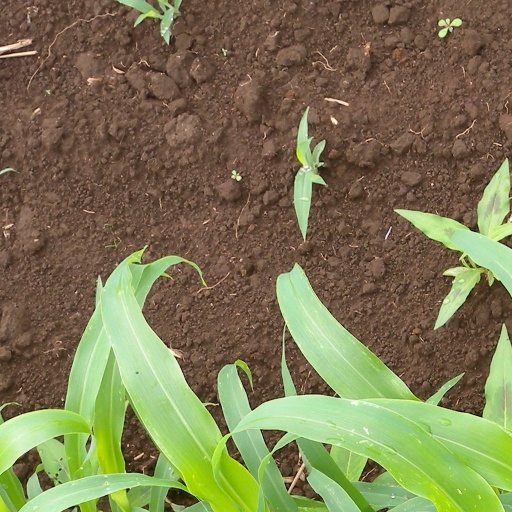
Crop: sorghum